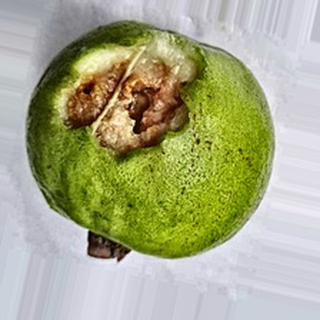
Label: guava_fruit_fly